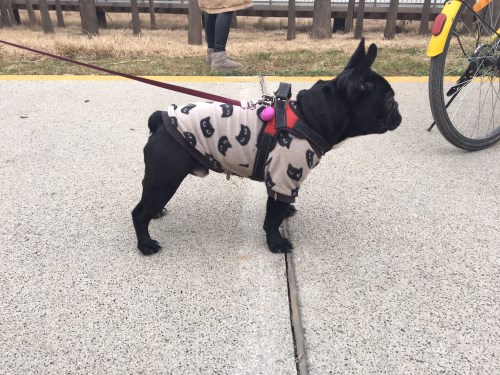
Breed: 1121-n000002-French_bulldog